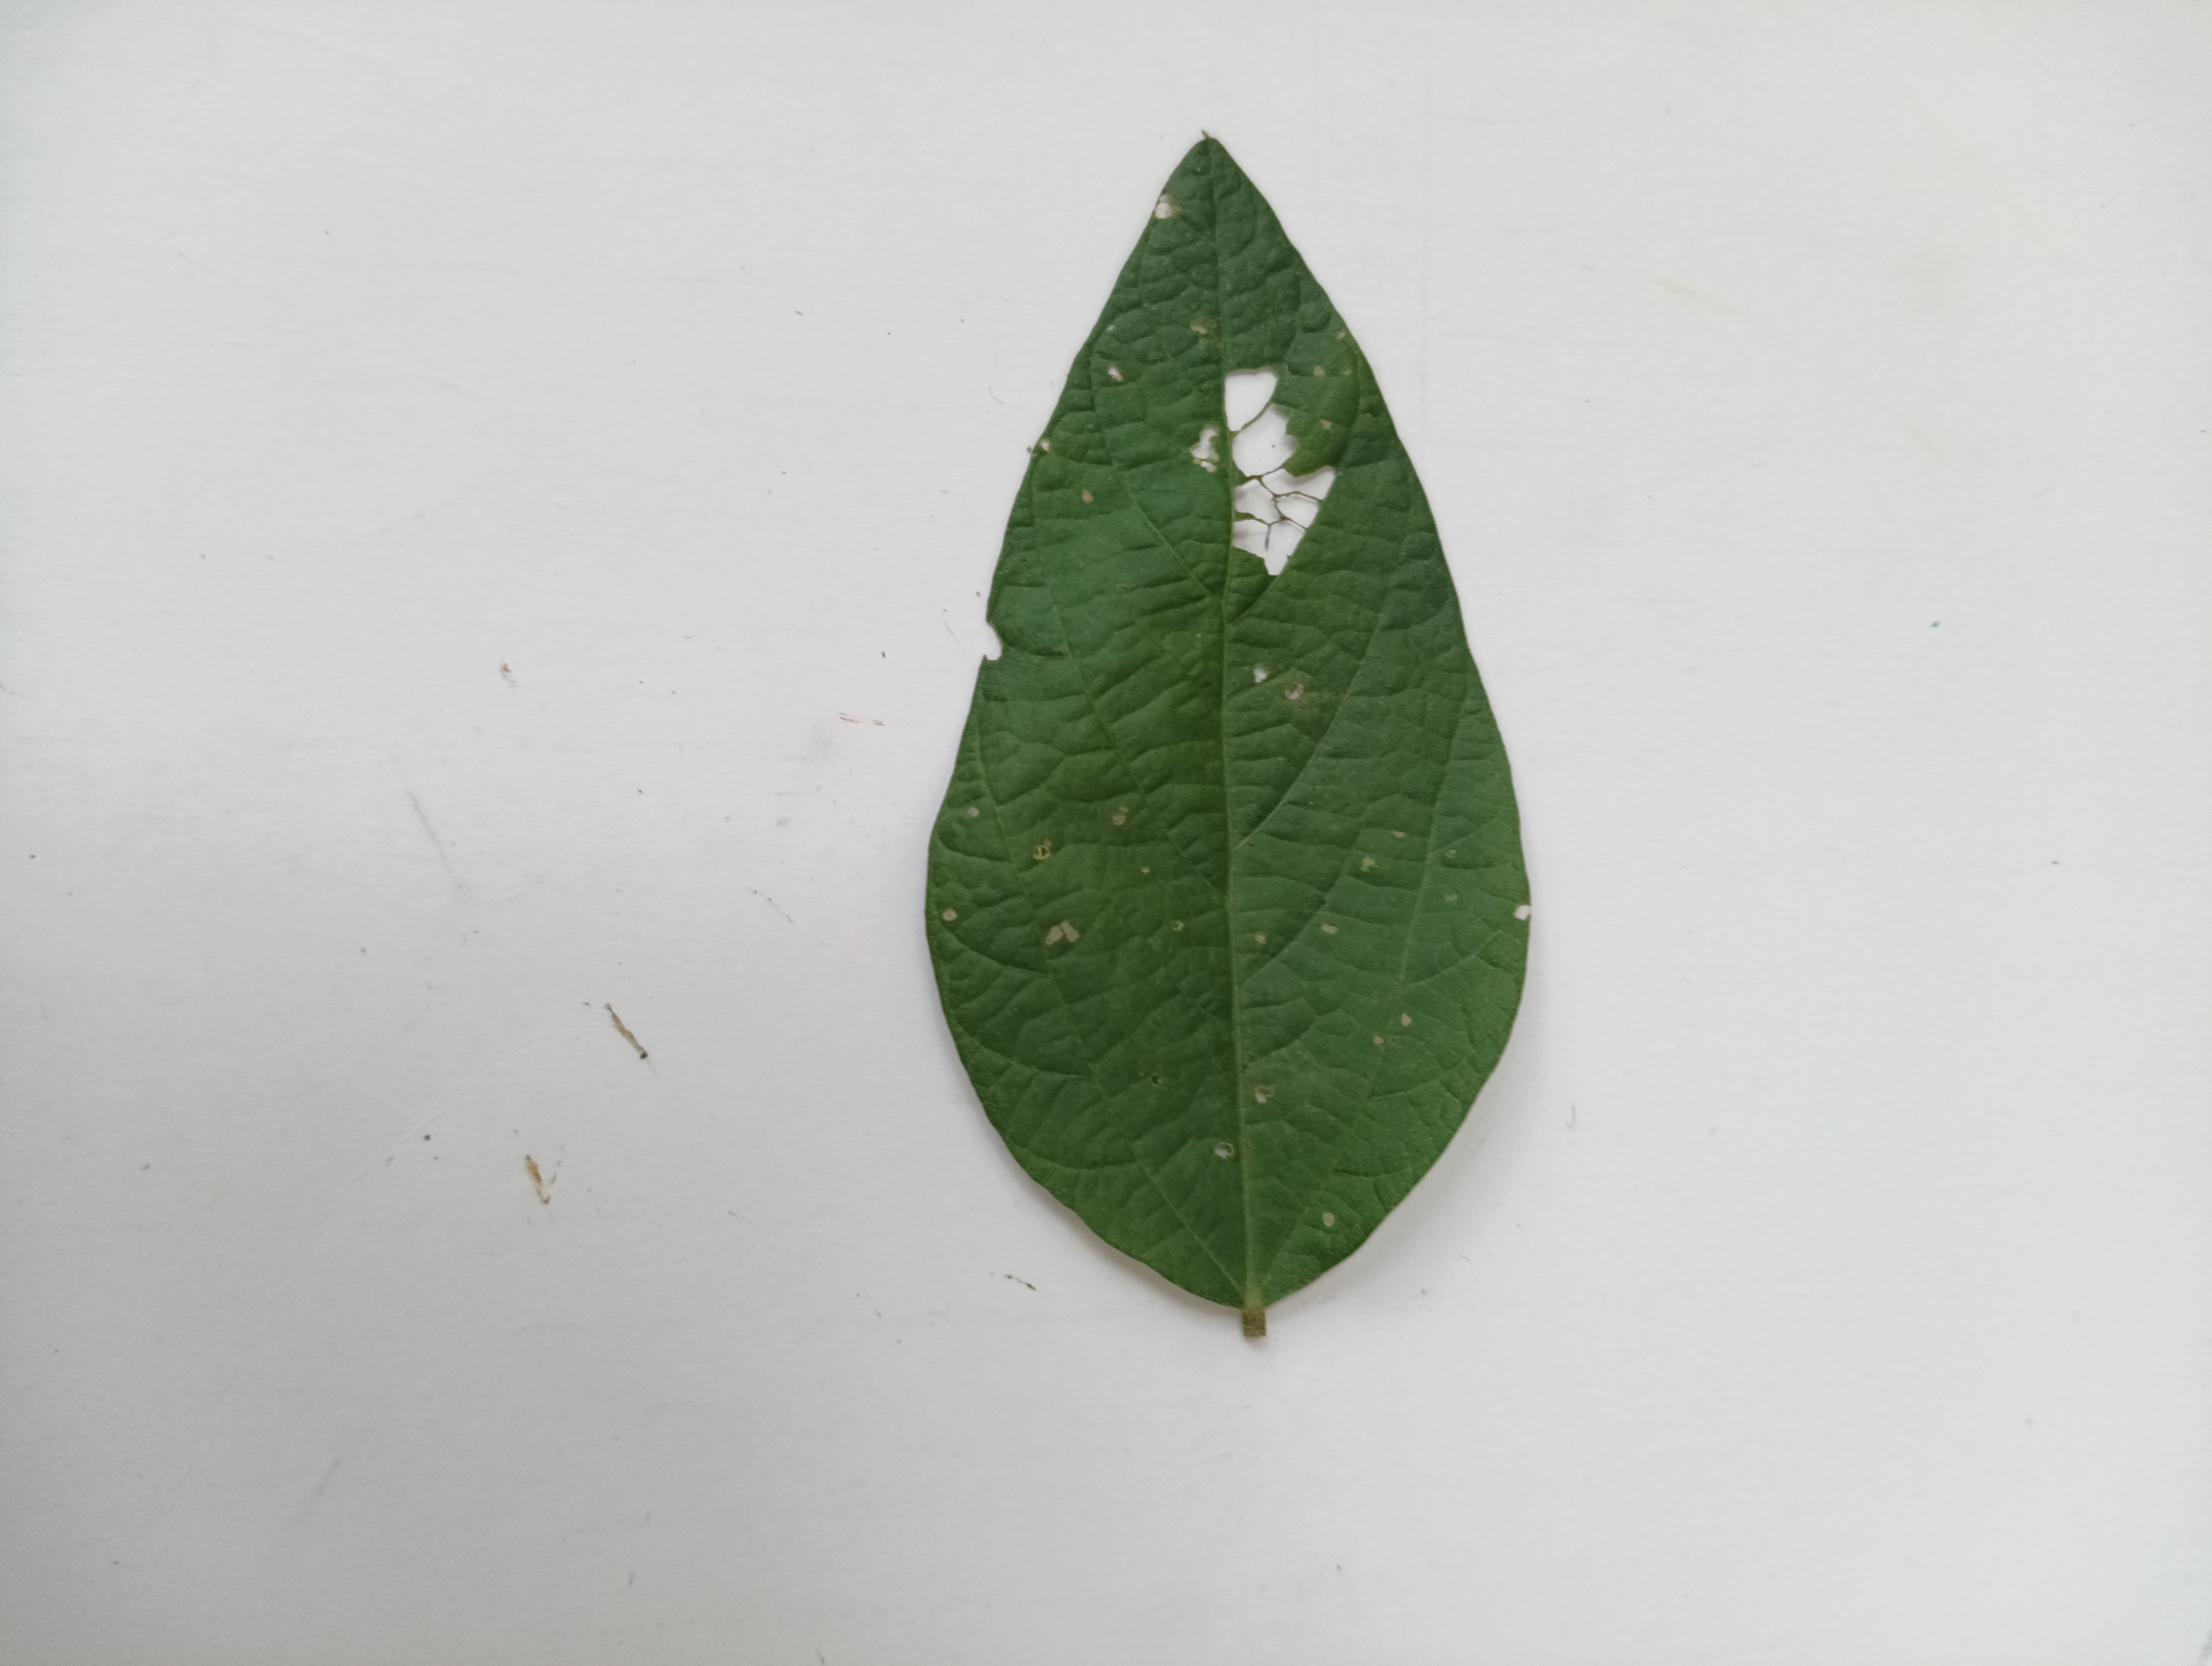
Label: Bacterial leaf Blight